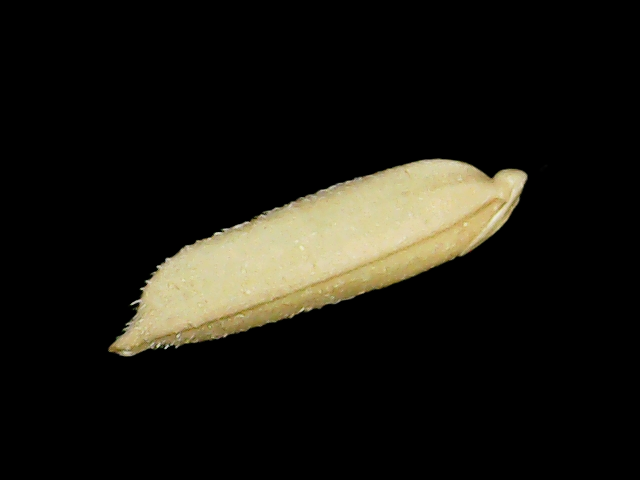
Rice variety: Binadhan19